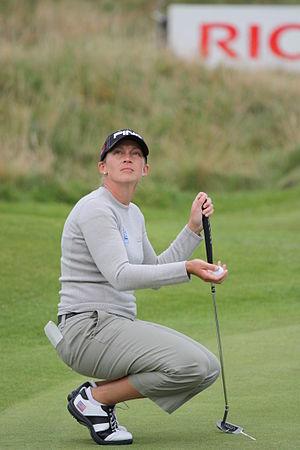
Angela Stanford, née le 28 novembre 1977 à Fort Worth, est un golfeuse professionnelle américaine disputant le LPGA Tour. Elle compte cinq victoires dont quatre dans la LPGA Tour et une dans le FUTURES Tour. Dans les tournois majeurs, sa meilleure performance est une seconde place lors de l'Open américain en 2003 battue par sa compatriote Hilary Lunke en play-off. Elle a pris part également à trois Solheim Cup dont deux victoires en 2007 et 2009.